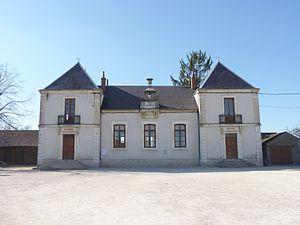
Mairie et école, Aubigny-en-Plaine (Côte d'Or, Bourgogne, France)
Aubigny-en-Plaine est une commune française située dans le canton de Brazey-en-Plaine du département de la Côte-d'Or, en région Bourgogne-Franche-Comté.